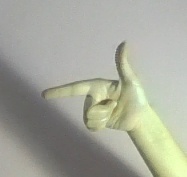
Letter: yaa